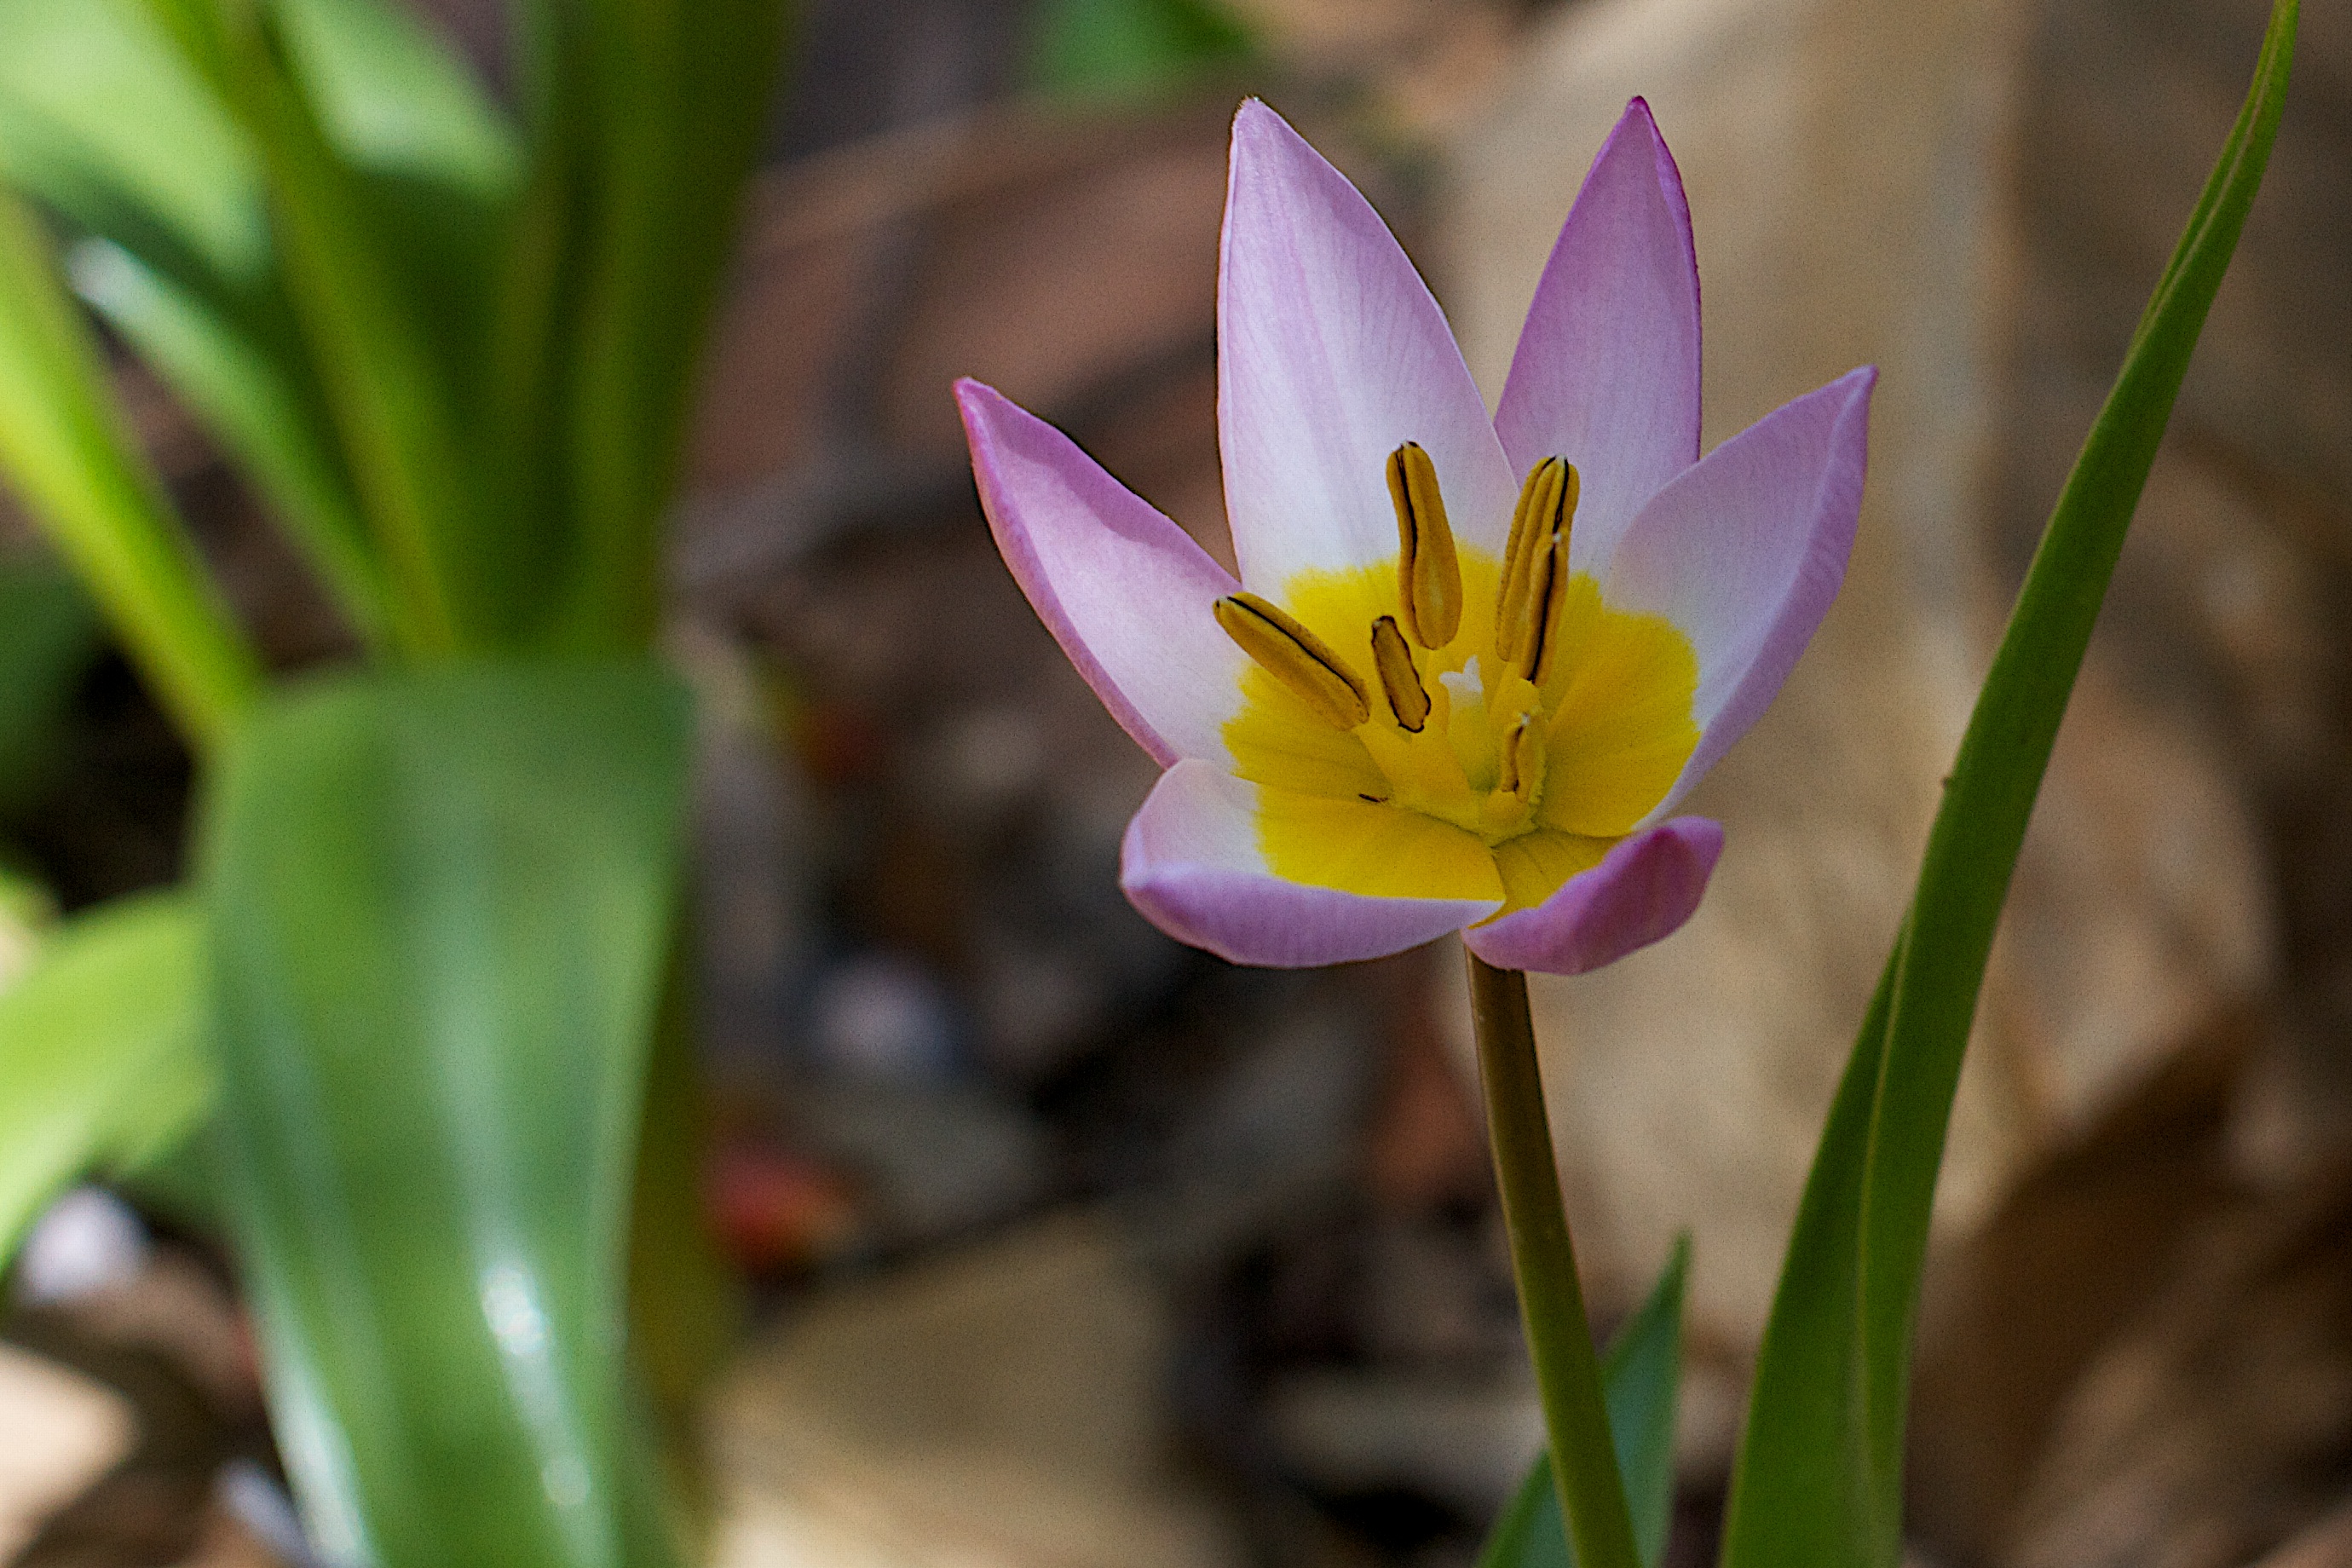
plant, flower, petal, tulip, botany, flora, wildflower, crocus, macro photography, flowering plant, plant stem, land plant, iris family, fawn lily